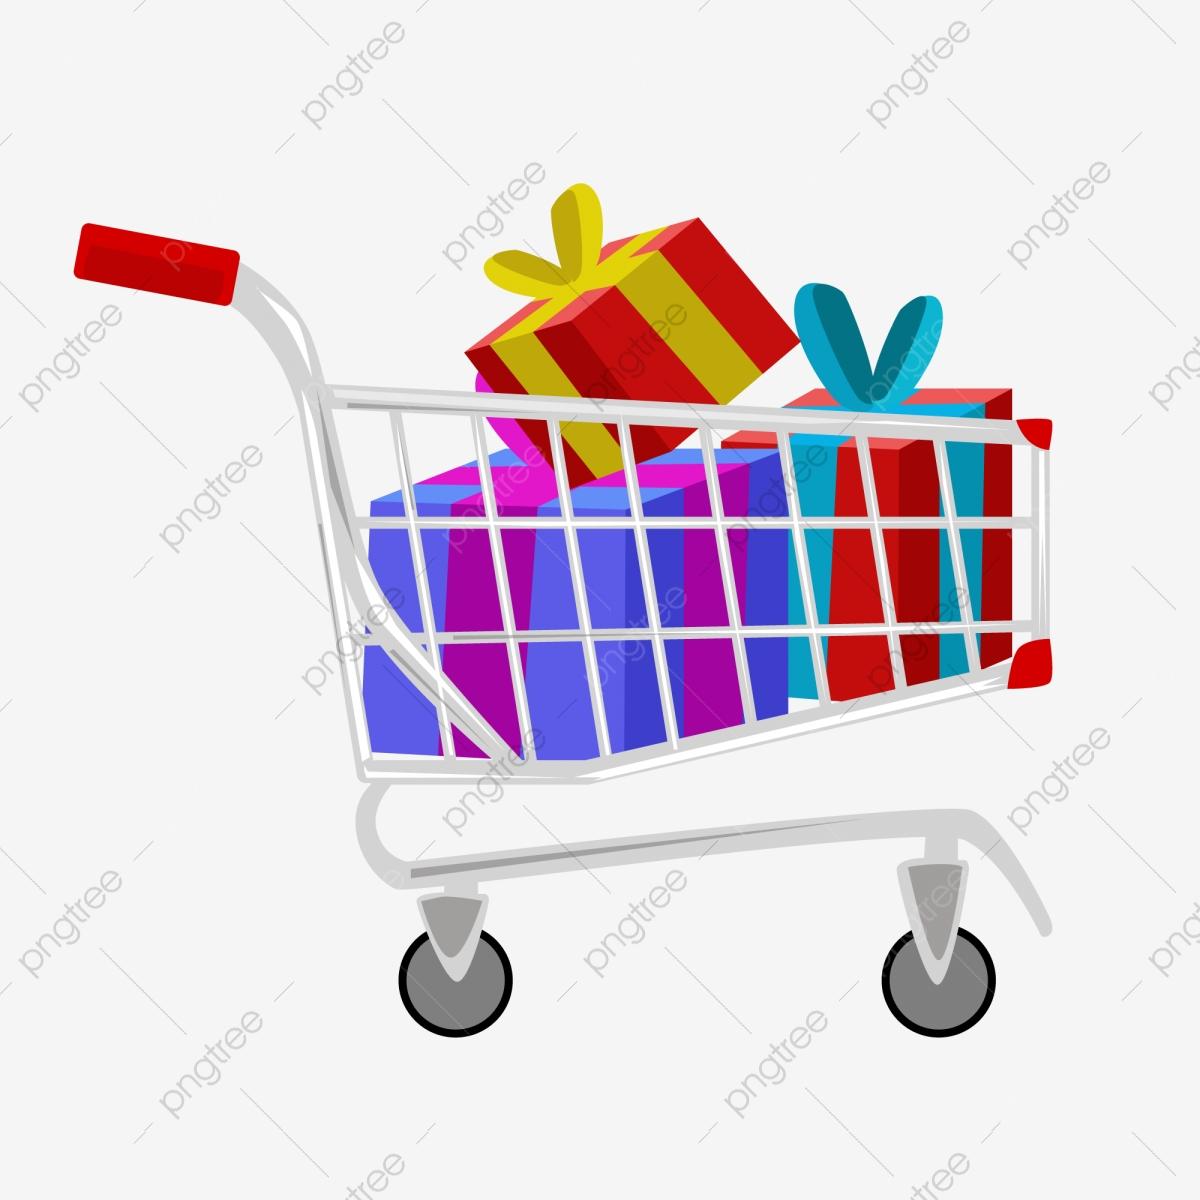
có những hộp quà được đặt trên chiếc xe đẩy siêu thị